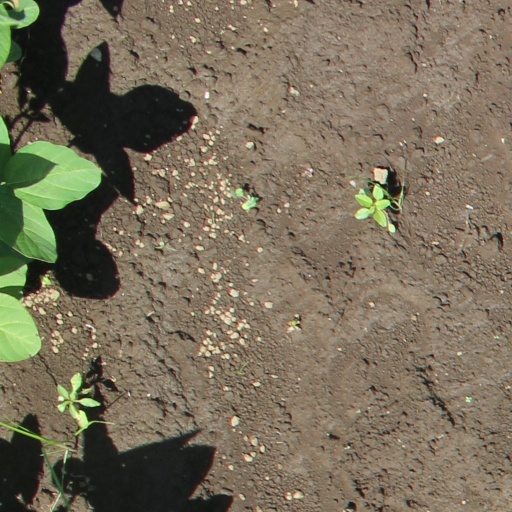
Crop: soybean